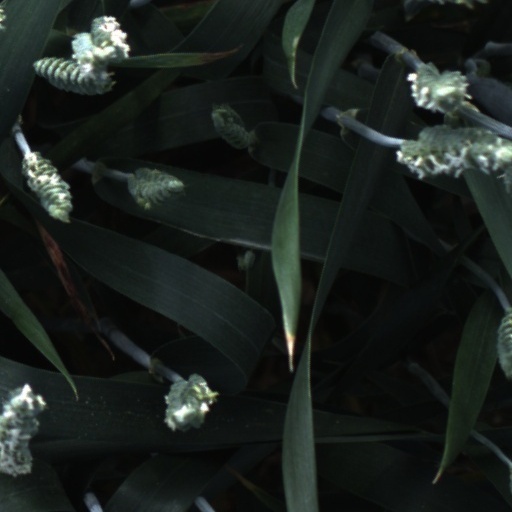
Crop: wheat